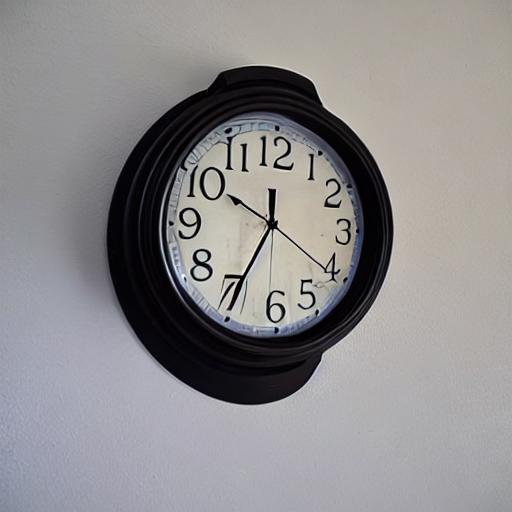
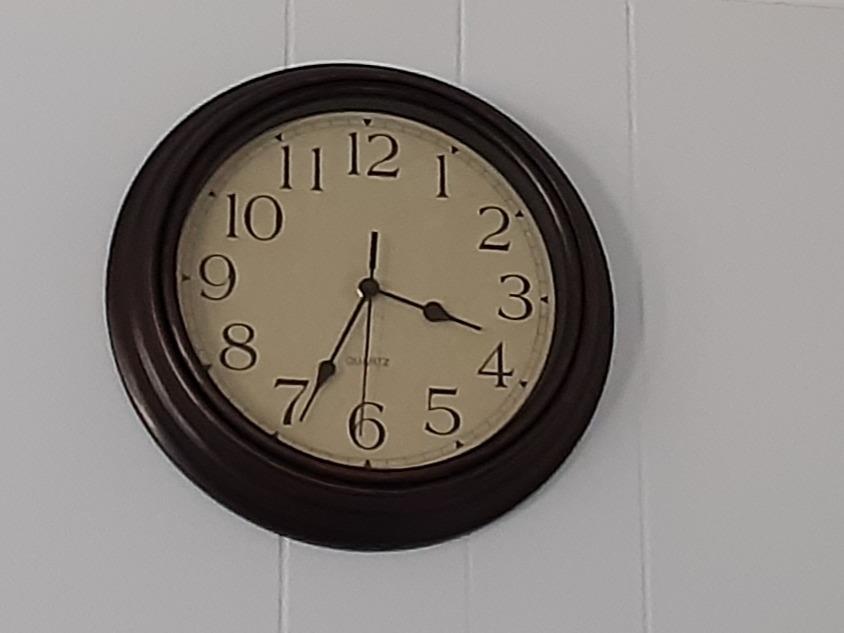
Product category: clock
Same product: no